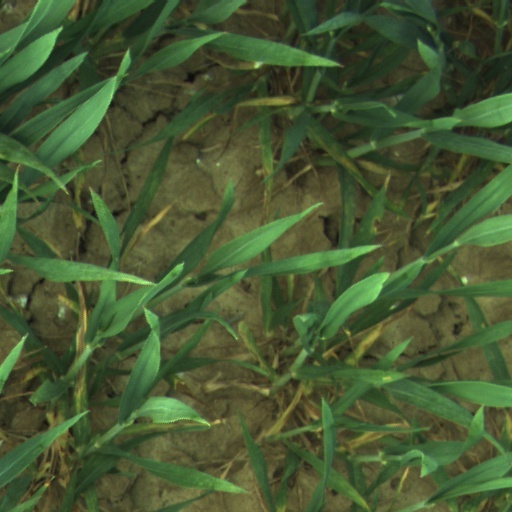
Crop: wheat